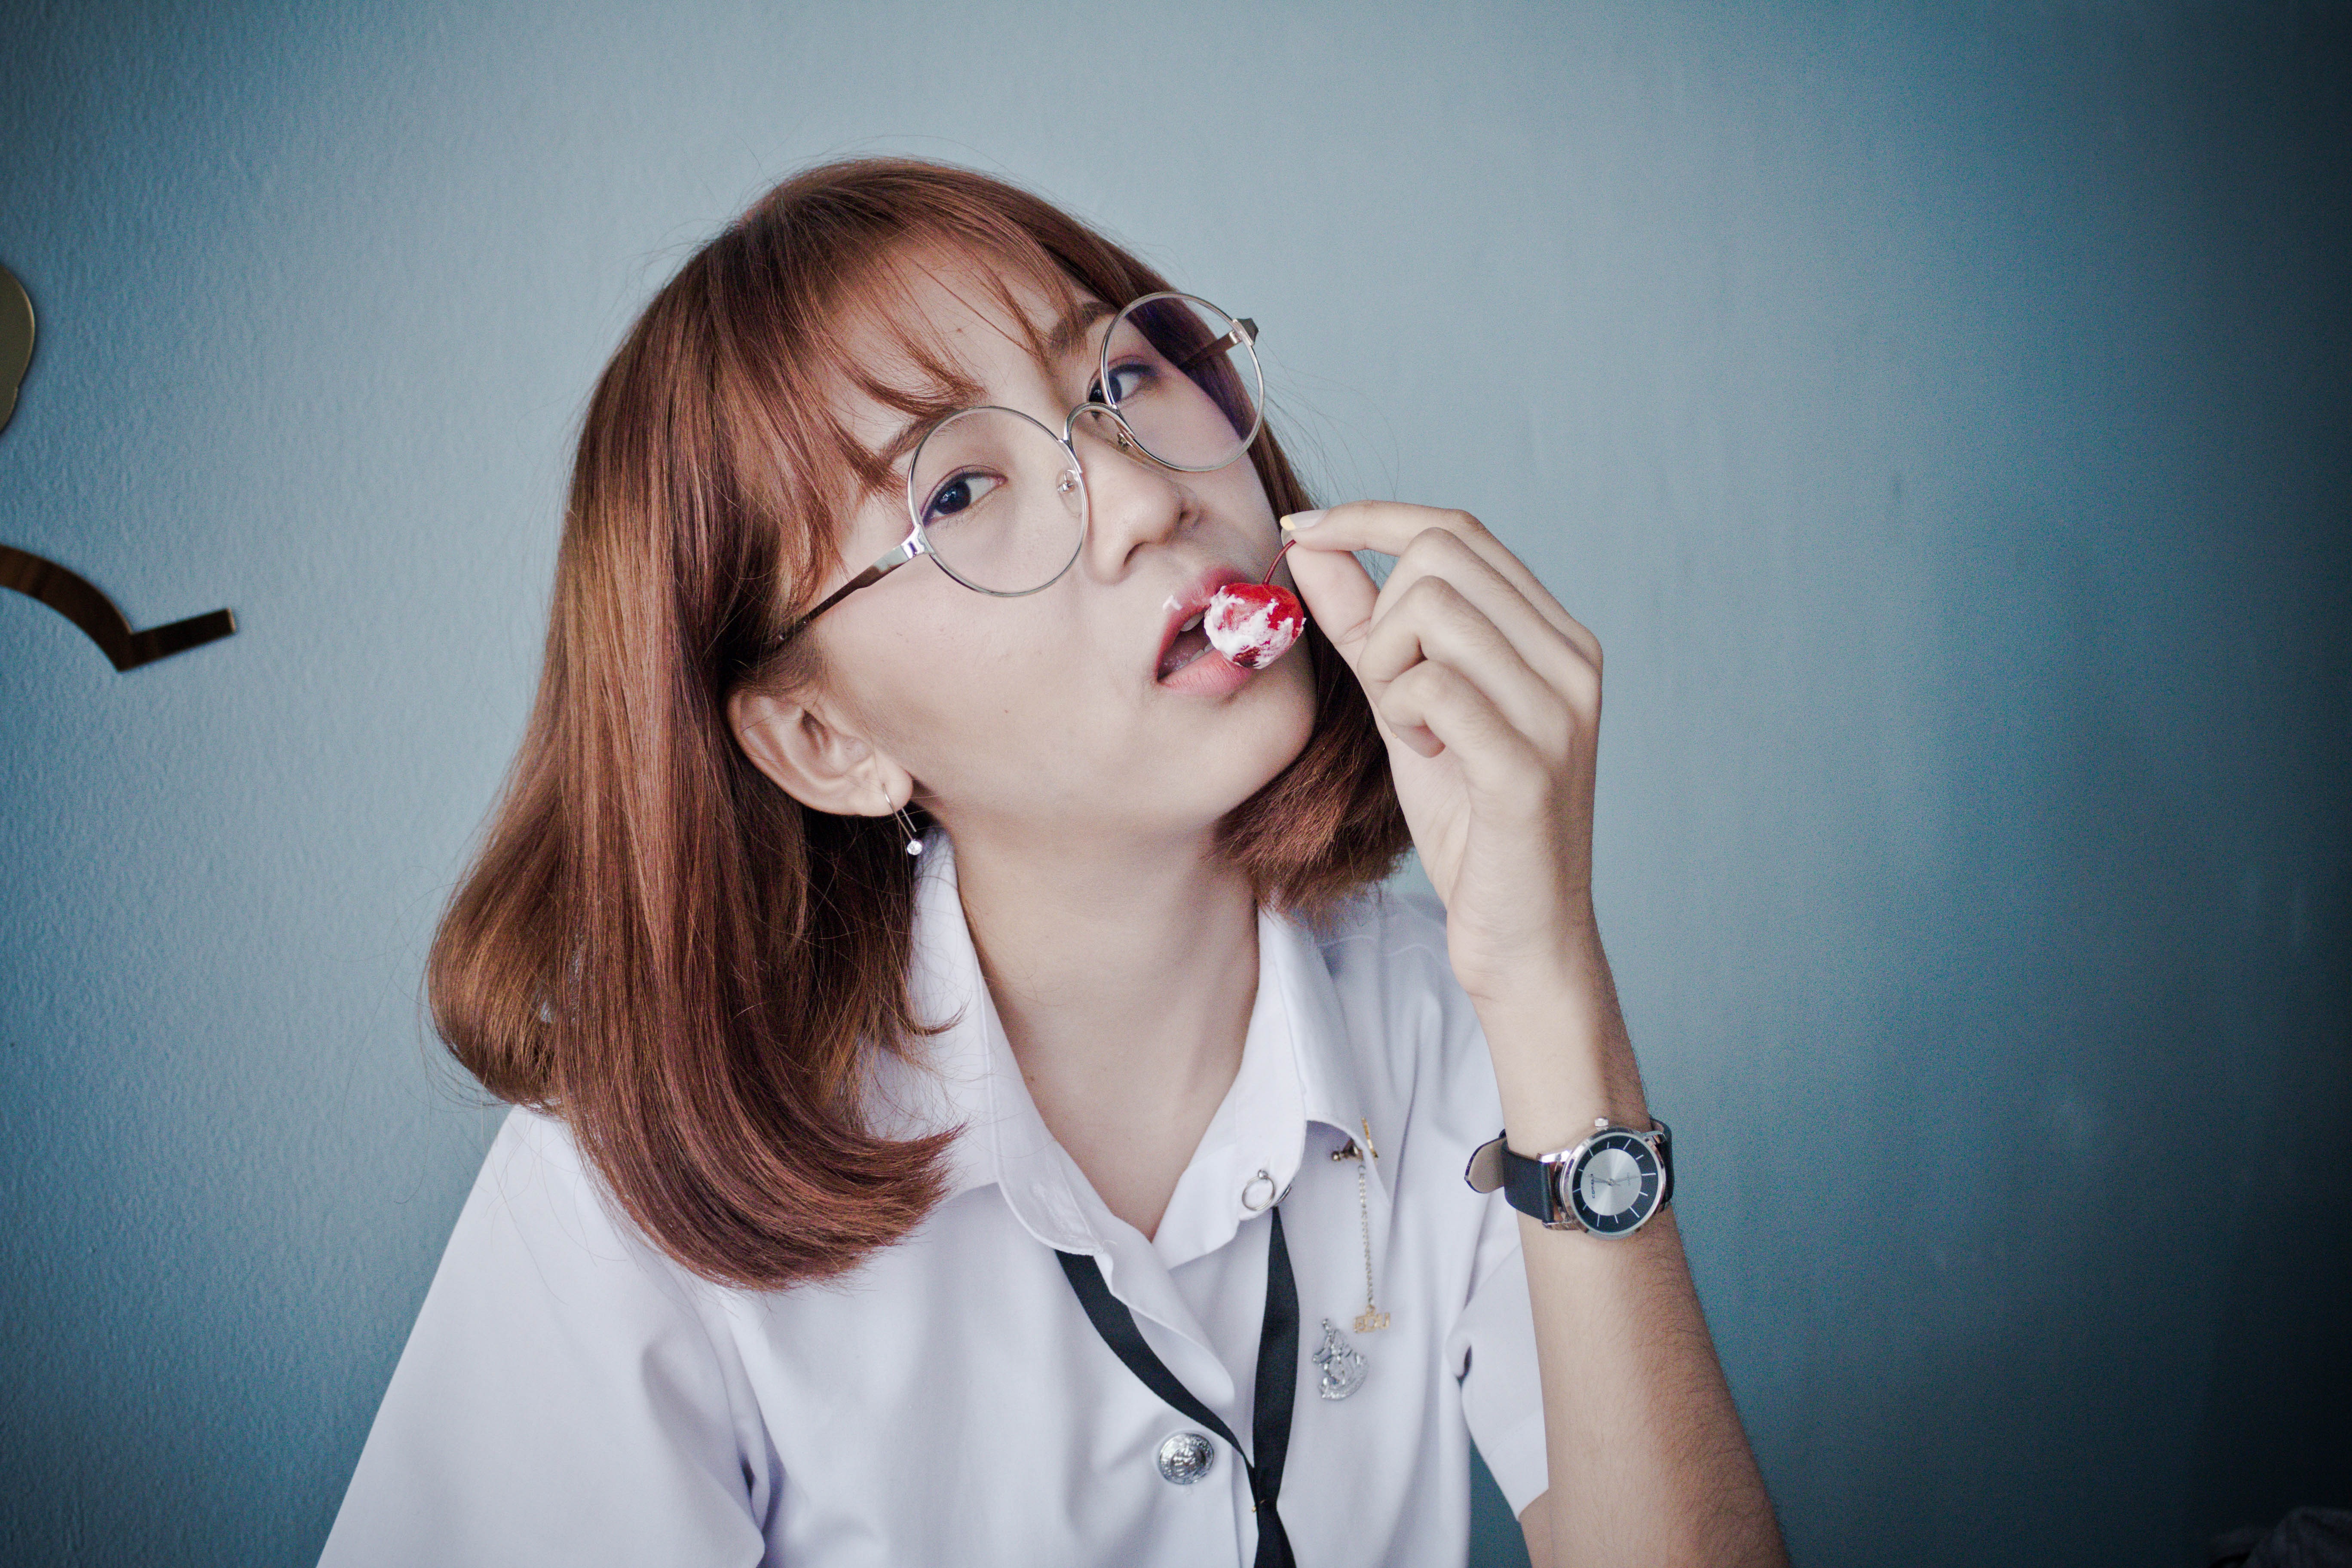
hand, person, girl, woman, white, photography, portrait, model, kiss, student, blue, lady, dessert, facial expression, smile, face, eye, glasses, singing, skin, beauty, sexy, emotion, cherry, erotic, photo shoot, sense, portrait photography, vision care